HMS Glorious

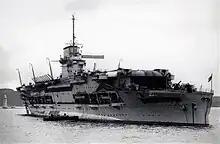
"Glorious" at anchor, 1935; the doors to the lower hangar deck are open

The Washington Naval Treaty of 1922 limited the amount of capital ship tonnage and the Royal Navy was forced to scrap many of its older battleships and battlecruisers. However up to of existing ships could be converted into aircraft carriers, for which the "Courageous"-class ships' large hulls and high speeds made them ideal candidates. "Glorious" began her conversion at Rosyth in 1924, and was towed to Devonport where she was completed on 24 February 1930. During the ship's post-conversion sea trials, she reached . Her 15-inch turrets were placed into storage and later reused during the Second World War for , the world's last battleship to be built.